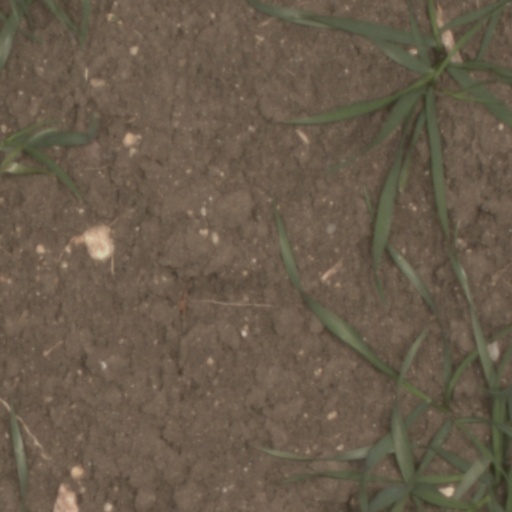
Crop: wheat